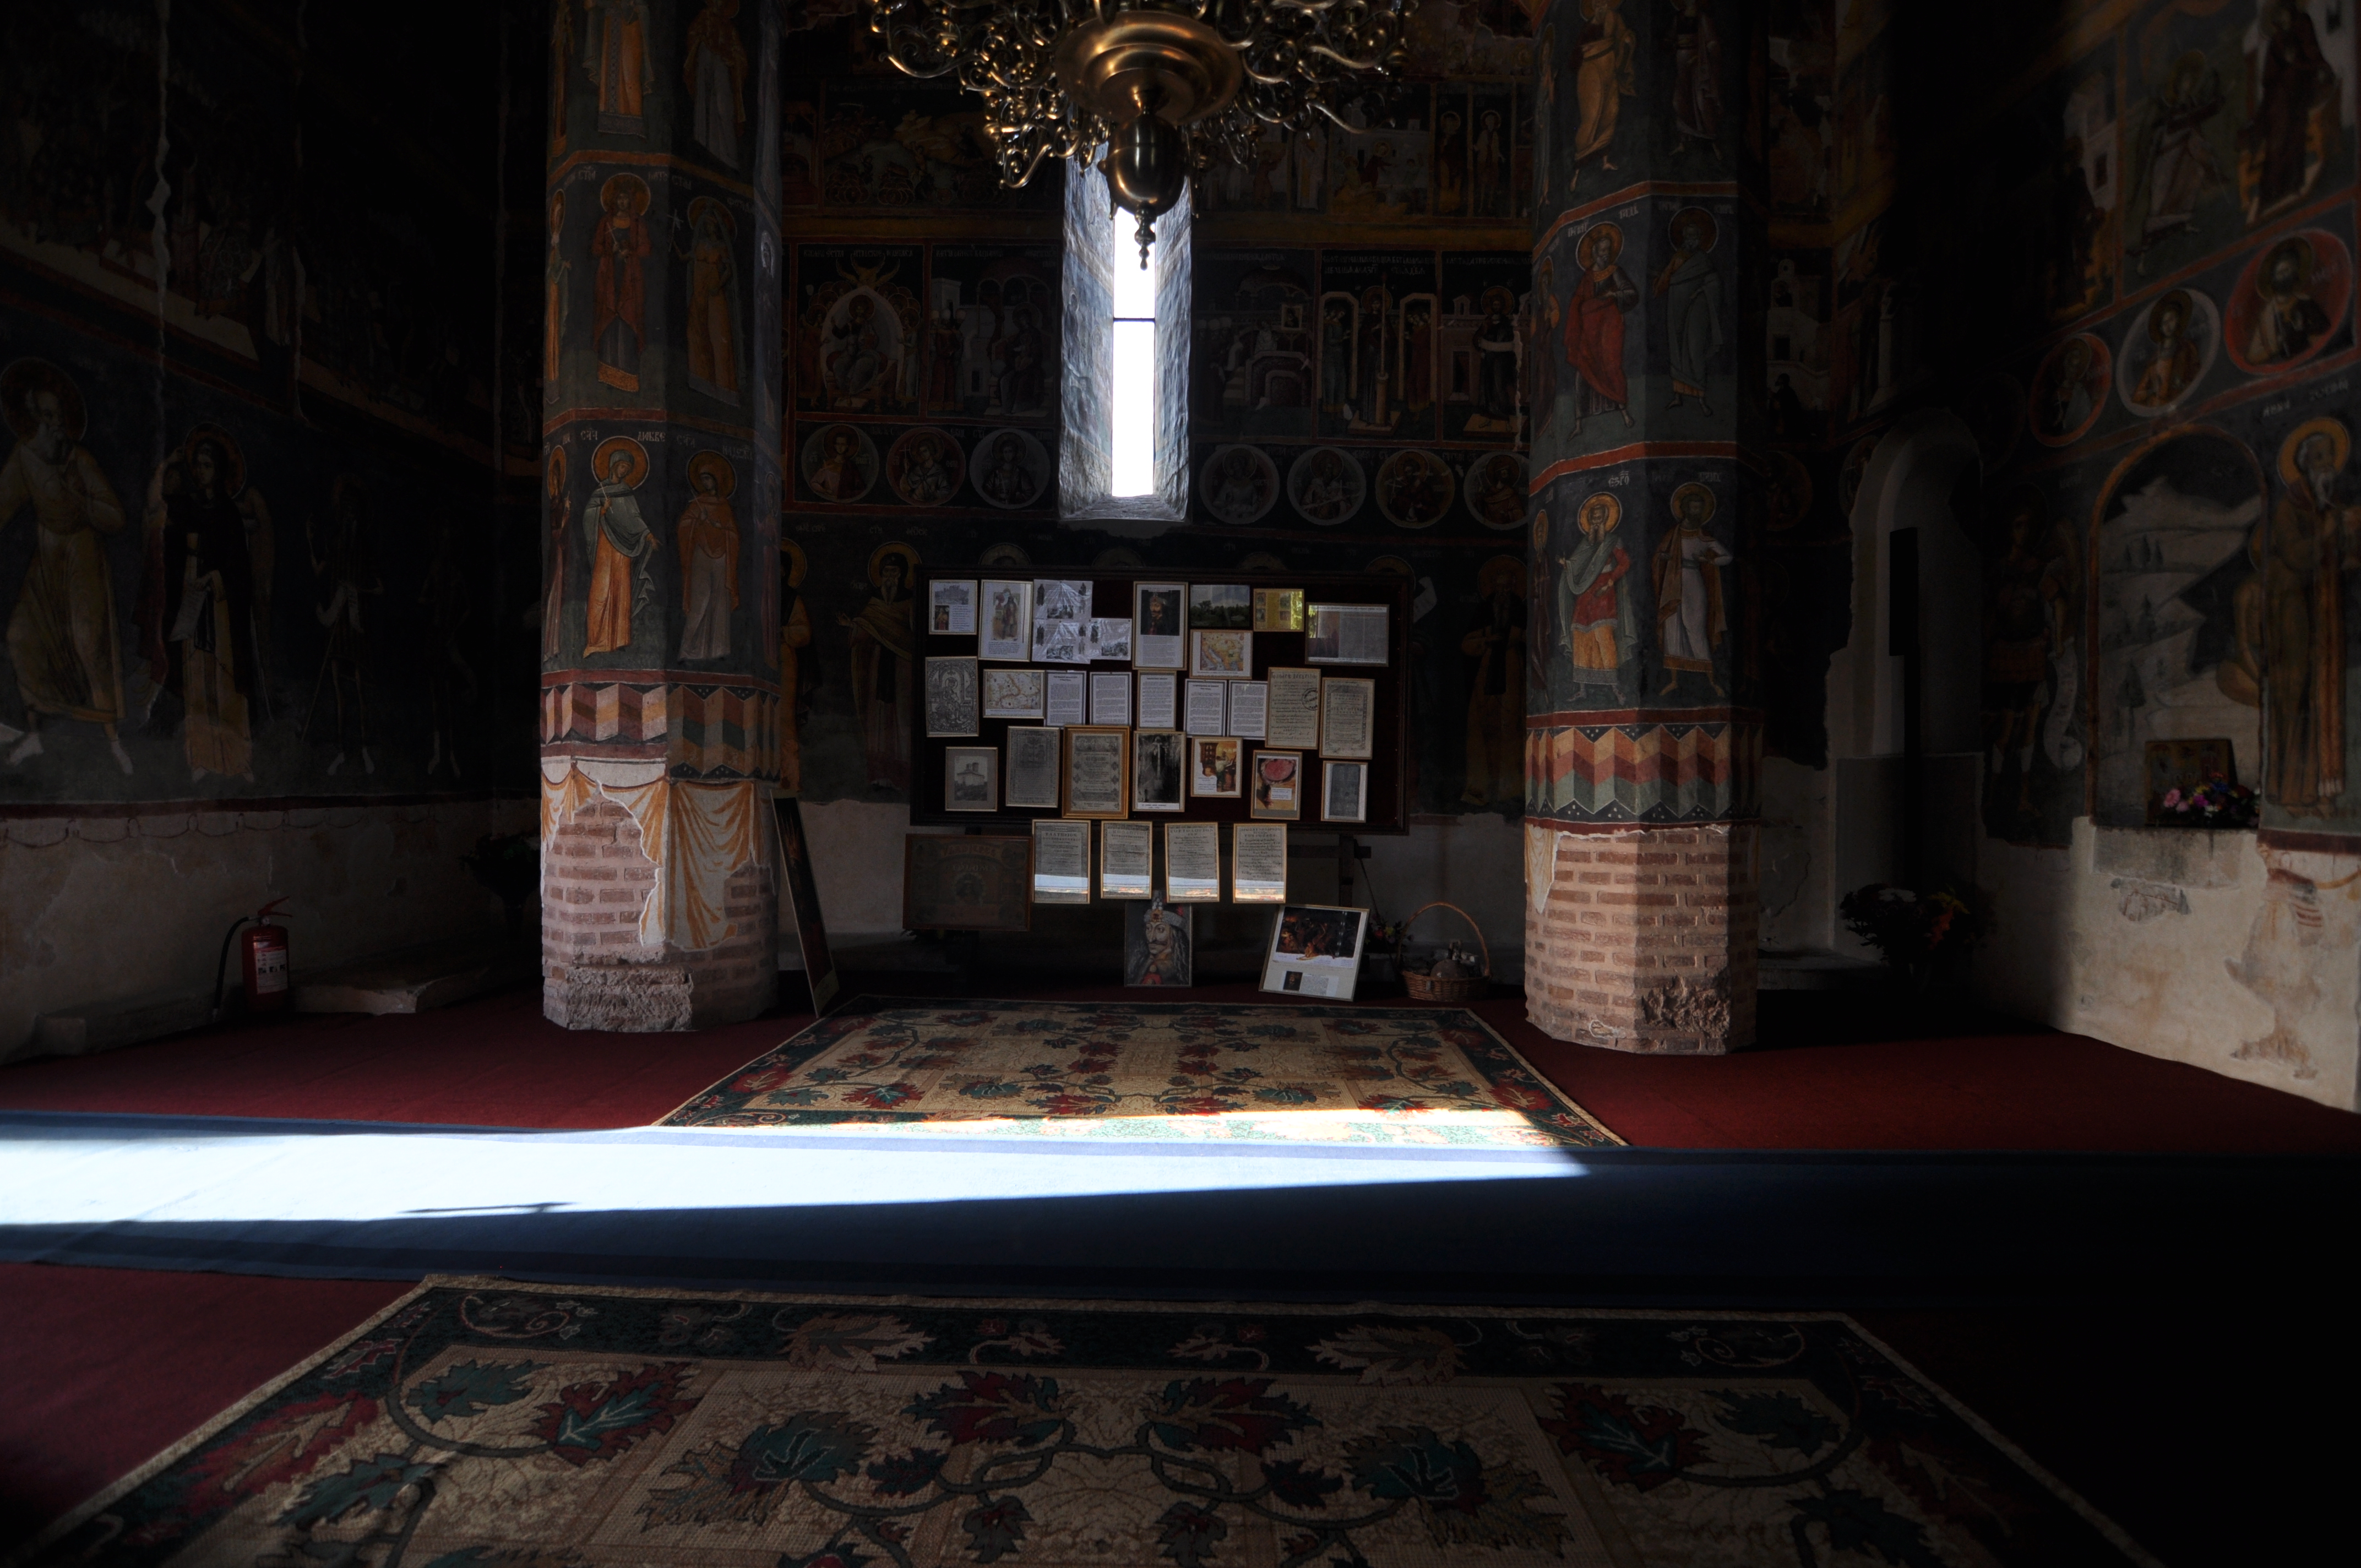
light, architecture, photography, mansion, interior, building, monument, photo, greek, church, cross, painting, interior design, photos, art, de, iconography, monastery, mural, plan, fotografie, history, romana, pictura, orthodox, vaulting, eastern, fresco, murals, icon, romania, icons, screenshot, bor, biserica, arhitectura, wallachia, muntenia, tara, romaneasca, orthodoxy, lumina, cruce, greaca, inscrisa, inscribed, iconografie, romanian, icoana, icoane, arta, ortodoxa, patrimoniu, ortodox, fresca, frescoes, istorie, manastirea, manastire, narthex, pronaos, cladire, crossinsquare, basarab, neagoe, snagov, lmiifiiaa15312, eik n